South Somerset (UK Parliament constituency)

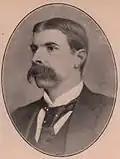
Edward Strachey

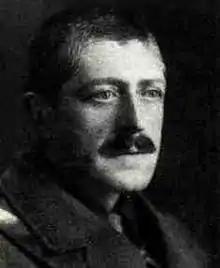
Aubrey Herbert

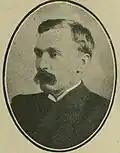
Henry Vivian

Another General Election was required to take place before the end of 1915. The political parties had been making preparations for an election to take place and by July 1914, the following candidates had been selected;